James Graham, 1st Marquess of Montrose

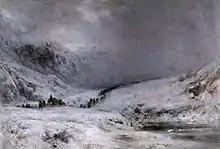
"Passage of Montrose's Army Through Glencoe" by Sir George Reid, 1876

In 1638, after King Charles I had attempted to impose an Episcopalian version of the Book of Common Prayer upon the reluctant Scots, resistance spread throughout the country, eventually culminating in the Bishops' Wars. Montrose joined the party of resistance, and was for some time one of its most energetic champions. He had nothing puritanical in his nature, but he shared in the ill-feeling aroused by the political authority King Charles had given to the bishops. He signed the National Covenant, and was part of Alexander Leslie's army sent to suppress the opposition which arose around Aberdeen and in the country of the Gordons. Though often cited as commander of the expedition, the Aberdeen Council letter books are explicit that the troops entered Aberdeen "under the conduct of General Leslie" who remained in charge in the city until 12 April. Three times Montrose entered Aberdeen. On the second occasion, the leader of the Gordons, the Marquess of Huntly entered the city under a pass of safe conduct but ended up accompanying Montrose to Edinburgh, with his supporters saying as a prisoner and in breach of the pass, but Cowan is clear Huntly chose to go voluntarily, rather than as prisoner, noting "by giving out he had been forced to accompany Montrose he was neatly easing his own predicament and at the same time sparing Montrose a great deal of embarrassment". Spalding also supports that Huntly went voluntarily. Montrose was a leader of the delegation who subsequently met at Muchalls Castle to parley regarding the 1638 confrontation with the Bishop of Aberdeen. With the Earl Marischal he led a force of 9000 men across the Causey Mounth through the Portlethen Moss to attack Royalists at the Battle of the Brig of Dee. These events played a part in Charles I's decision to grant major concessions to the Covenanters.